Microblogging

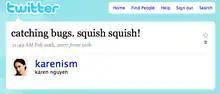
A "tweet" posted to Twitter in 2007

In May 2007, there were 111 microblogging sites in various countries. Among the most notable services are Twitter, Tumblr, Mastodon, Micro.blog, FriendFeed, Plurk, Jaiku and identi.ca. Different versions of services and software with microblogging features have been developed. Plurk has a timeline view that integrates video and picture sharing. Flipter uses microblogging as a platform for people to post topics and gather audience's opinions. PingGadget is a location-based microblogging service. Pownce, developed by the Digg founder Kevin Rose among others, integrated microblogging with file sharing and event invitations. Pownce was merged into SixApart in December 2008.